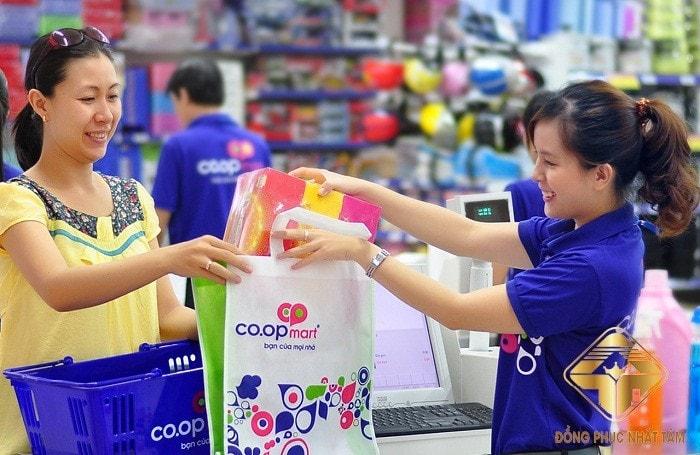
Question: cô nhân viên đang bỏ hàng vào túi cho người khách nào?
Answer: cô nhân viên đang bỏ hàng vào túi cho người phụ nữ cài kính trên đầu